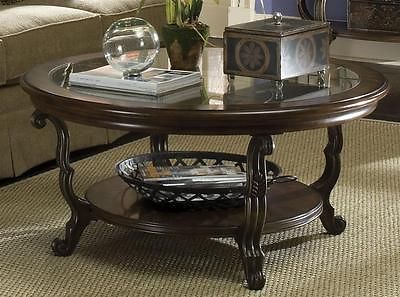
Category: table